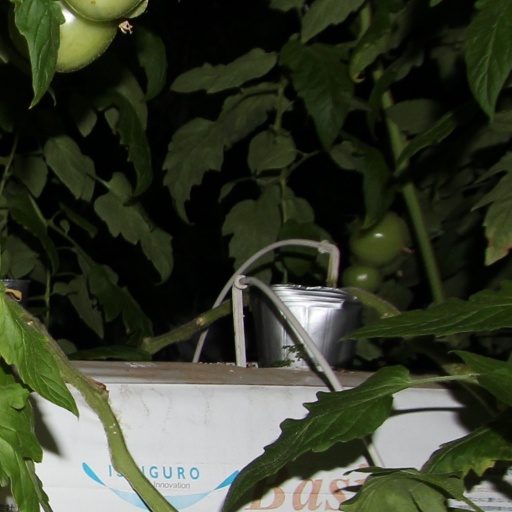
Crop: tomato